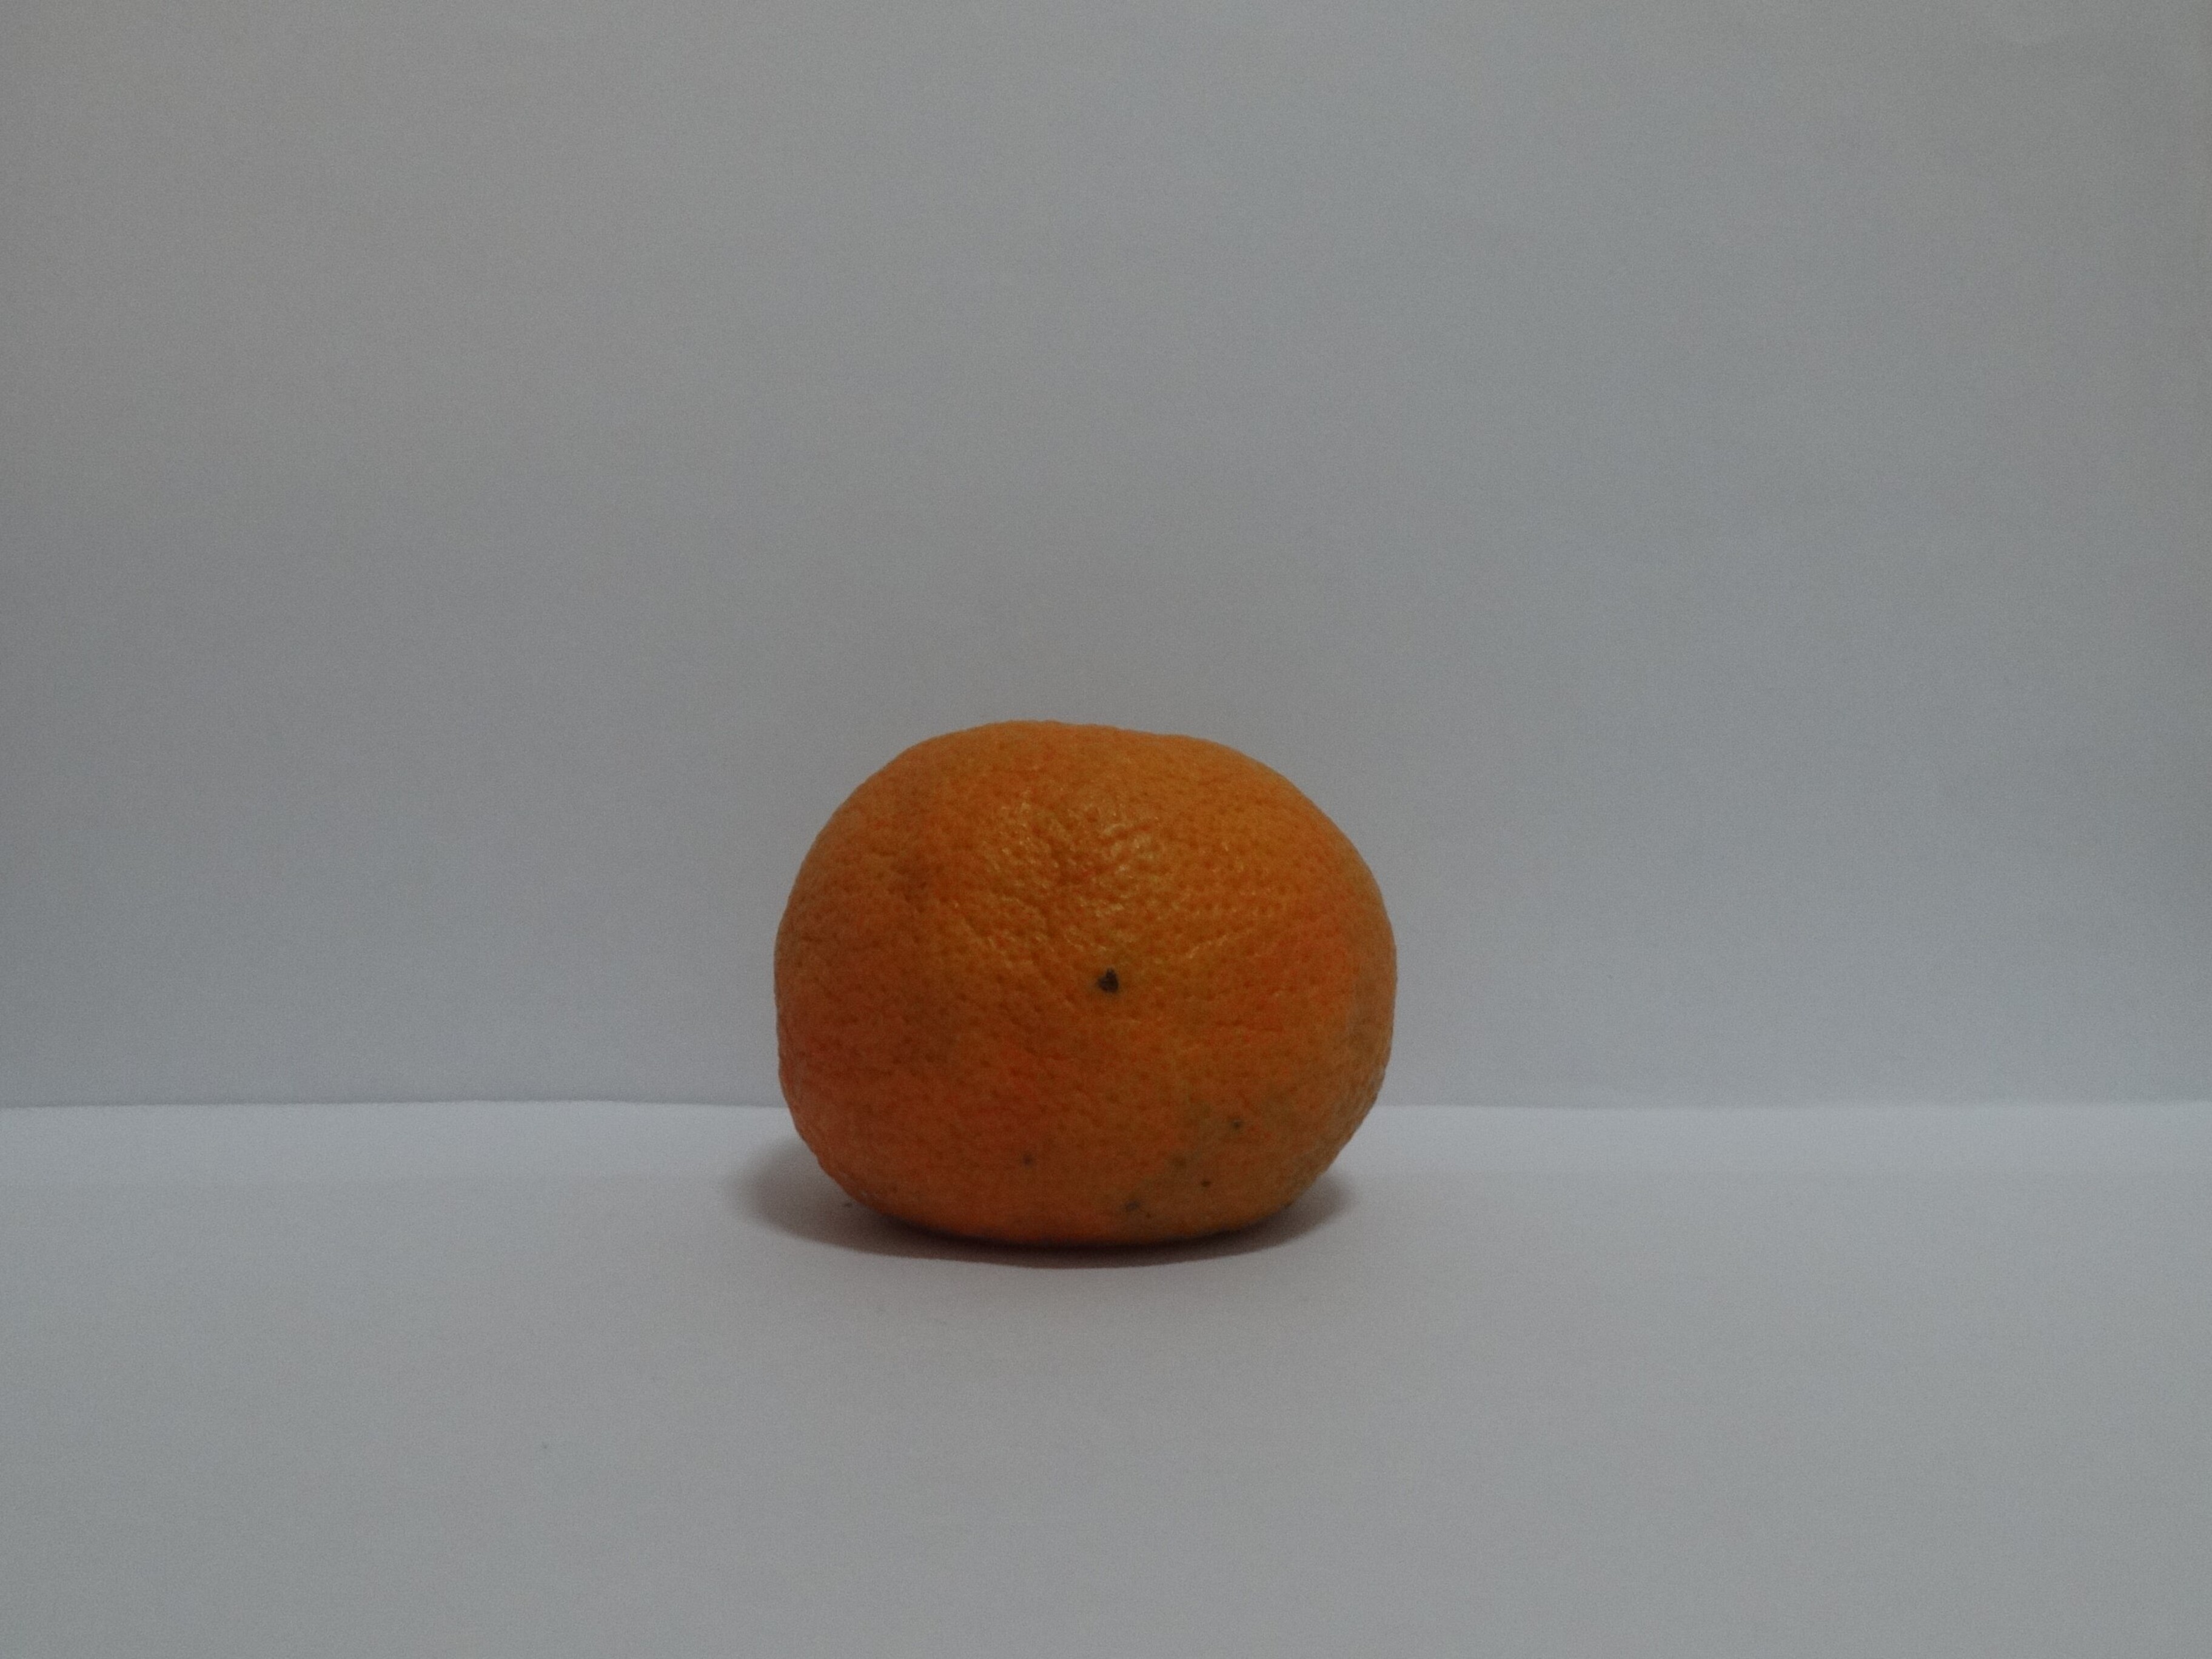
Citrus fruit variety: murcott